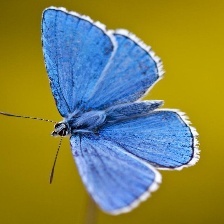
Species: ADONIS
Butterfly family (ImageNet category): lycaenid_butterfly